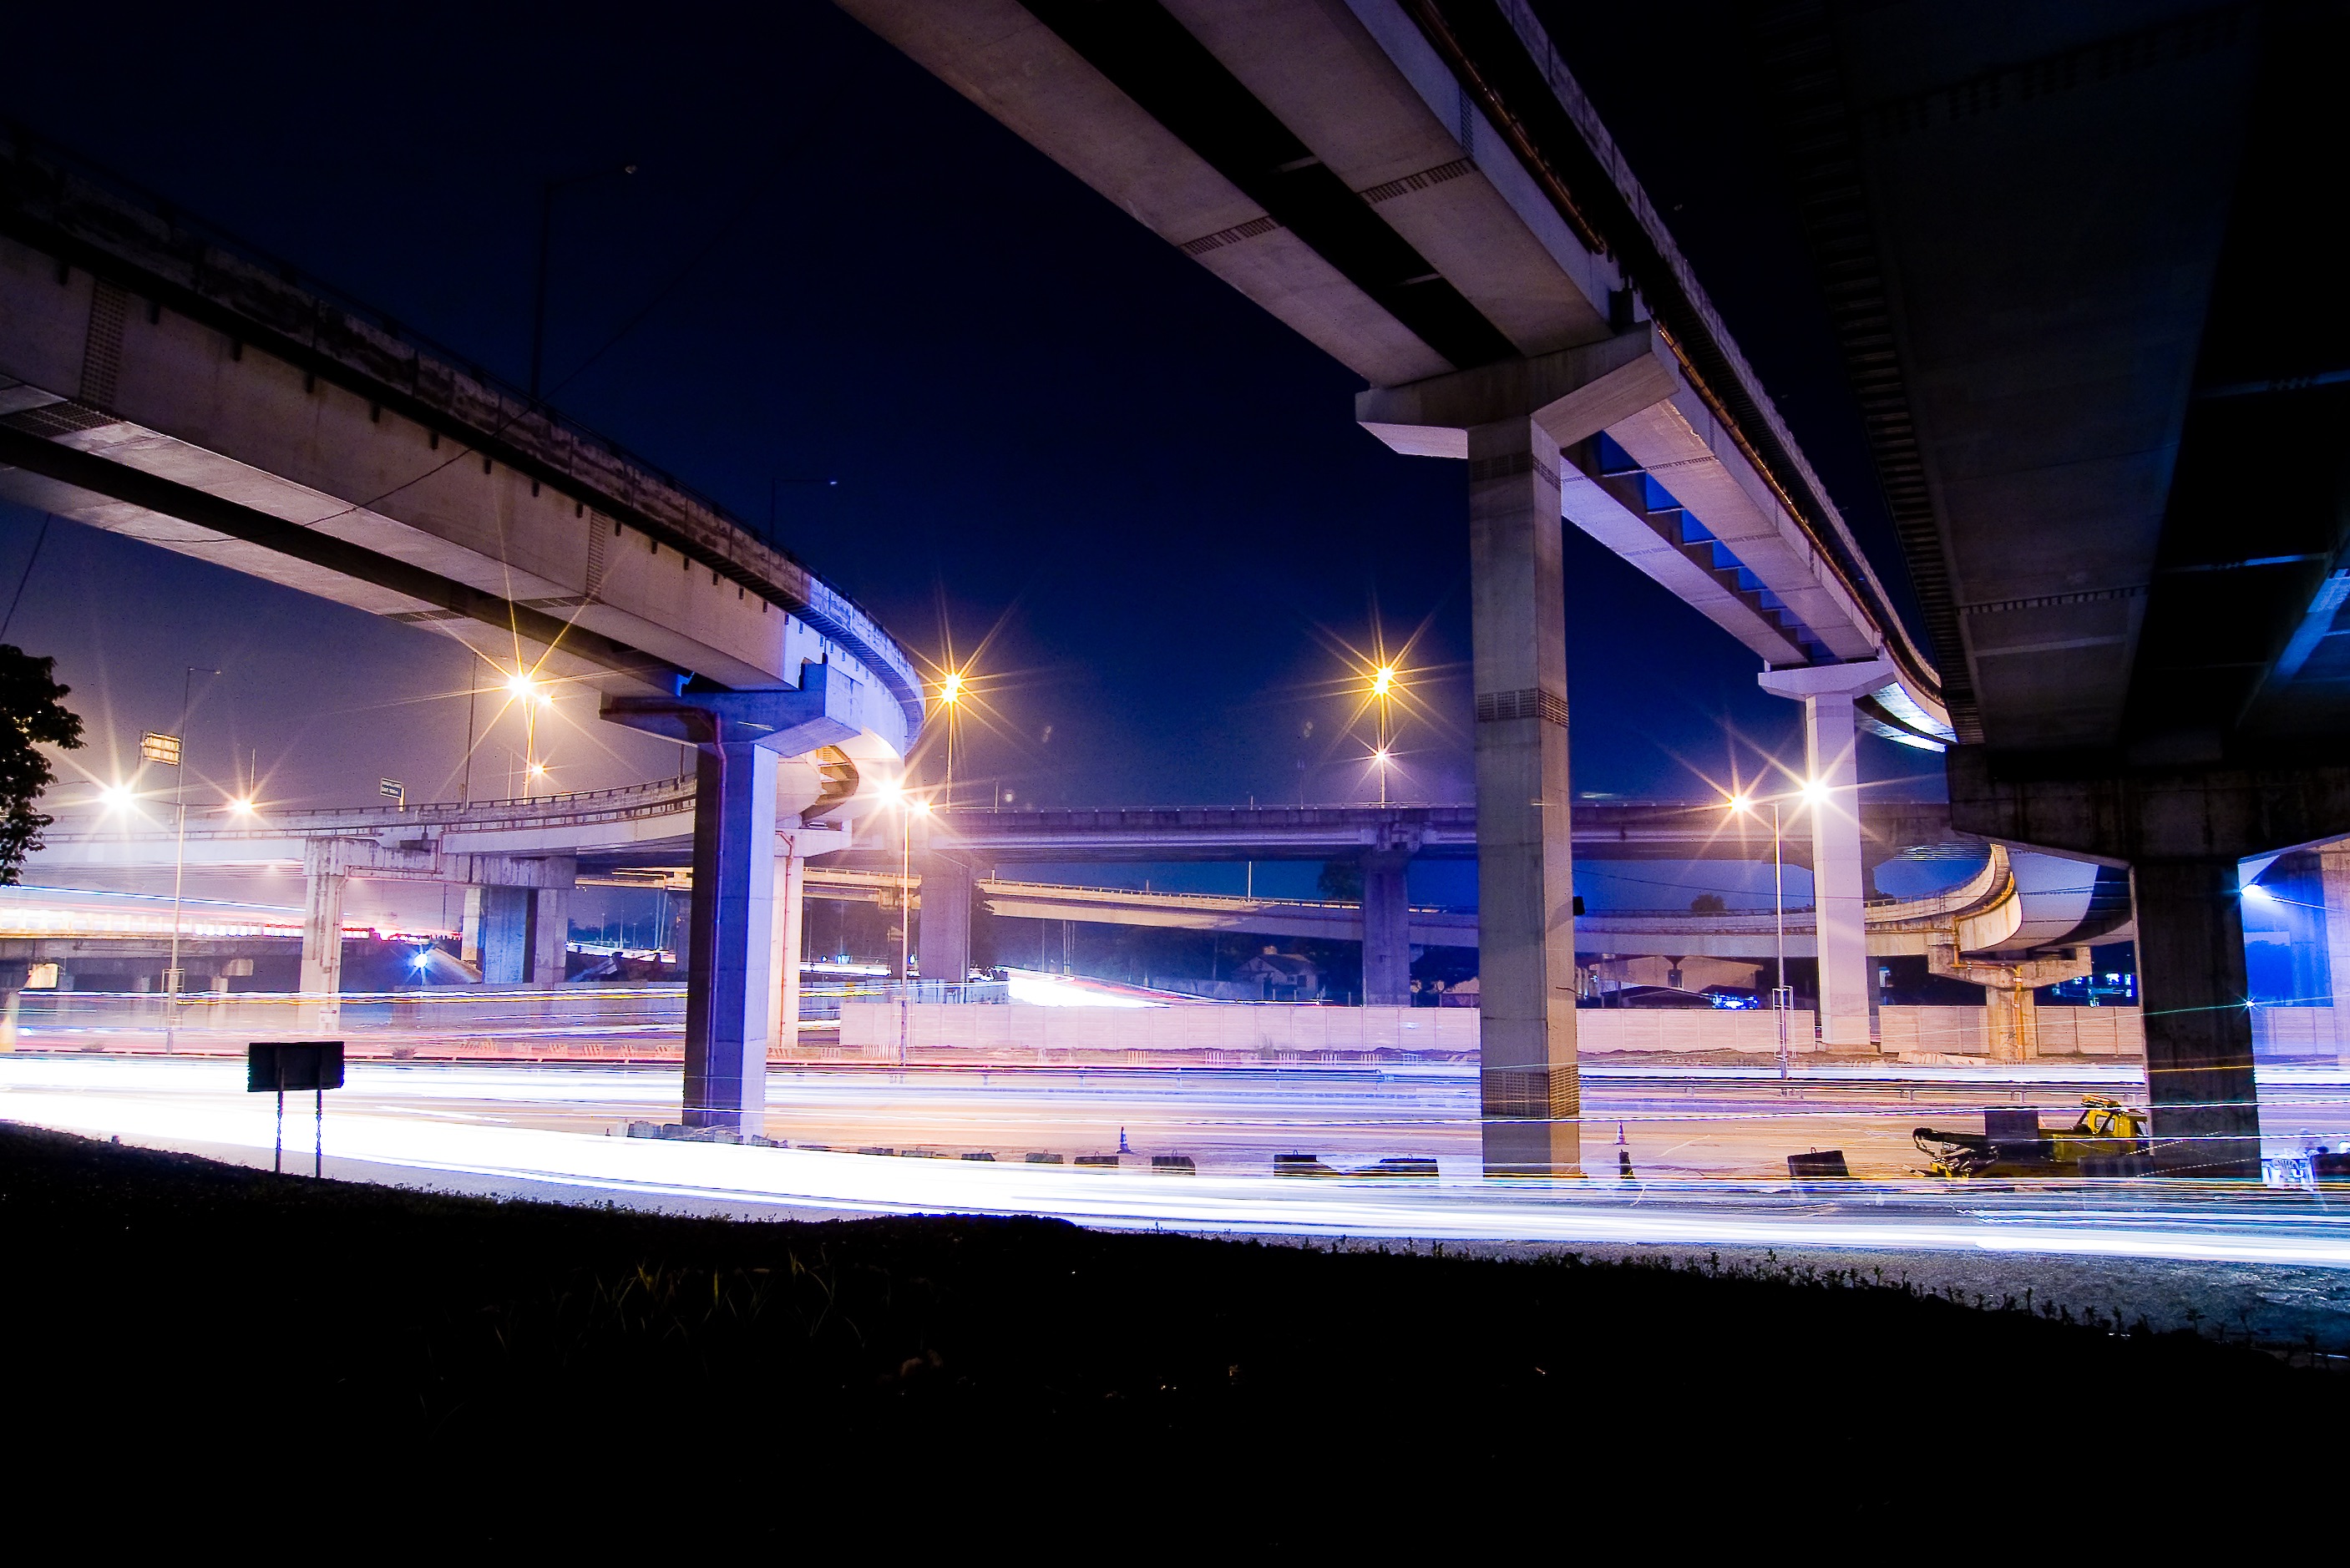
snow, light, night, evening, reflection, lighting, stadium, arena, ice rink